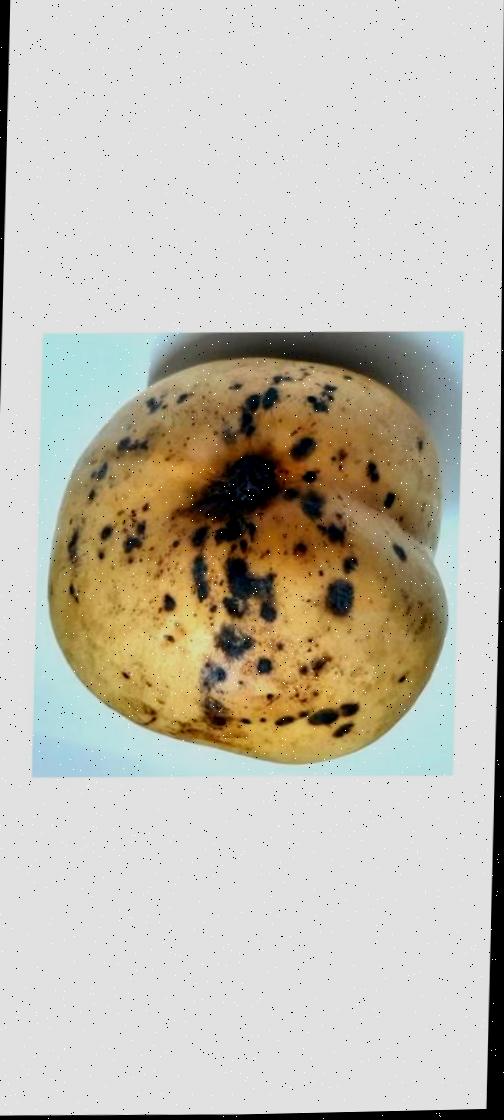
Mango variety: Bari-11